EMule

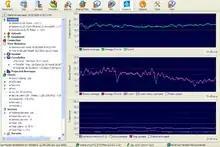
File transfer statistics of v0.48a

Each file that is shared using eMule is hashed as a hash list comprising separate 9500 KiB chunks using the MD4 algorithm. The top-level MD4 hash, file size, filename, and several secondary search attributes such as bit rate and codec are stored on eD2k servers and the serverless Kad network.